1869 in baseball

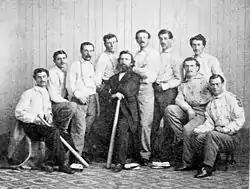
Atlantic of Brooklyn, 1869 champions

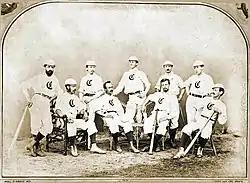
The Cincinnati Red Stockings, the first all-professional team

At its December 1868 meeting the NABBP permitted professional clubs for the first time. There had been no professional clubs outside the Association, and no brand new professional clubs were established for 1869. Rather, the entire first-year effect of the change was that twelve existing members declared professional status. All of them had fielded at least regionally strong teams in 1868 and most if not all had compensated at least some of their players. (Some compensation of players continued in the amateur field.)